Litany of the Holy Name of Jesus

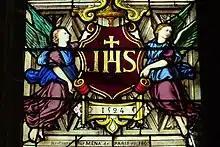
IHS monogram in Montmorency, France

The Litany of the Holy Name of Jesus (Latin: ) is a formal prayer in the Catholic Church dedicated to the Holy Name of Jesus. It is one of six formal prayers approved by the Catholic Church for public and private use. This Litany carries a partial indulgence. It is believed that the Litany of the Holy Name of Jesus was written by SS. Bernardine of Siena and John Capistran in the 15th century.